Electromagnetic field

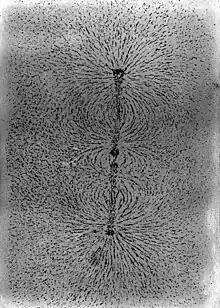
Results of Michael Faraday's iron filings experiment.

The empirical investigation of electromagnetism is at least as old as the ancient Greek philosopher, mathematician and scientist Thales of Miletus, who around 600 BCE described his experiments rubbing fur of animals on various materials such as amber creating static electricity. By the 18th century, it was understood that objects can carry positive or negative electric charge, that two objects carrying charge of the same sign repel each other, that two objects carrying charges of opposite sign attract one another, and that the strength of this force falls off as the square of the distance between them. Michael Faraday visualized this in terms of the charges interacting via the electric field. An electric field is produced when the charge is stationary with respect to an observer measuring the properties of the charge, and a magnetic field as well as an electric field are produced when the charge moves, creating an electric current with respect to this observer. Over time, it was realized that the electric and magnetic fields are better thought of as two parts of a greater whole—the electromagnetic field. In 1820, Hans Christian Ørsted showed that an electric current can deflect a nearby compass needle, establishing that electricity and magnetism are closely related phenomena. Faraday then made the seminal observation that time-varying magnetic fields could induce electric currents in 1831.